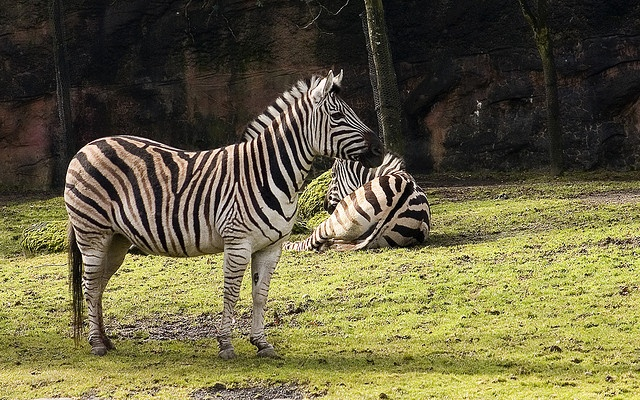
Two zebras who are in a field together.
One zebra is lying down and another is standing in a field
Two Zebras, one resting one standing near some woods.
Two zebras near a forest, one of them standing and one of them lying down.
One standing zebra and one zebra laying down are on the grassy field.